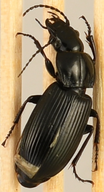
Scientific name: Pterostichus melanarius melanarius
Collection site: Steigerwaldt-Chequamegon NEON (STEI), plot STEI_005